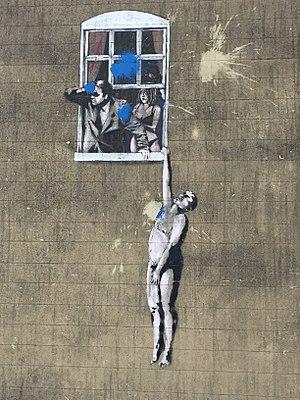
Well Hung Lover également appelé Naked Man Hanging From Window, ou simplement Naked Man, est une peinture murale de l'artiste de rue anonyme Banksy, réalisée sur un mur de Frogmore Street à Bristol, en Angleterre.